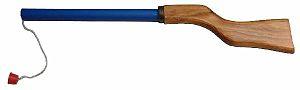
Un pistolet à bouchon est un jouet reproduisant la forme d'un revolver et produisant une détonation à l'appui de la détente, sans qu'un projectile soit propulsé.